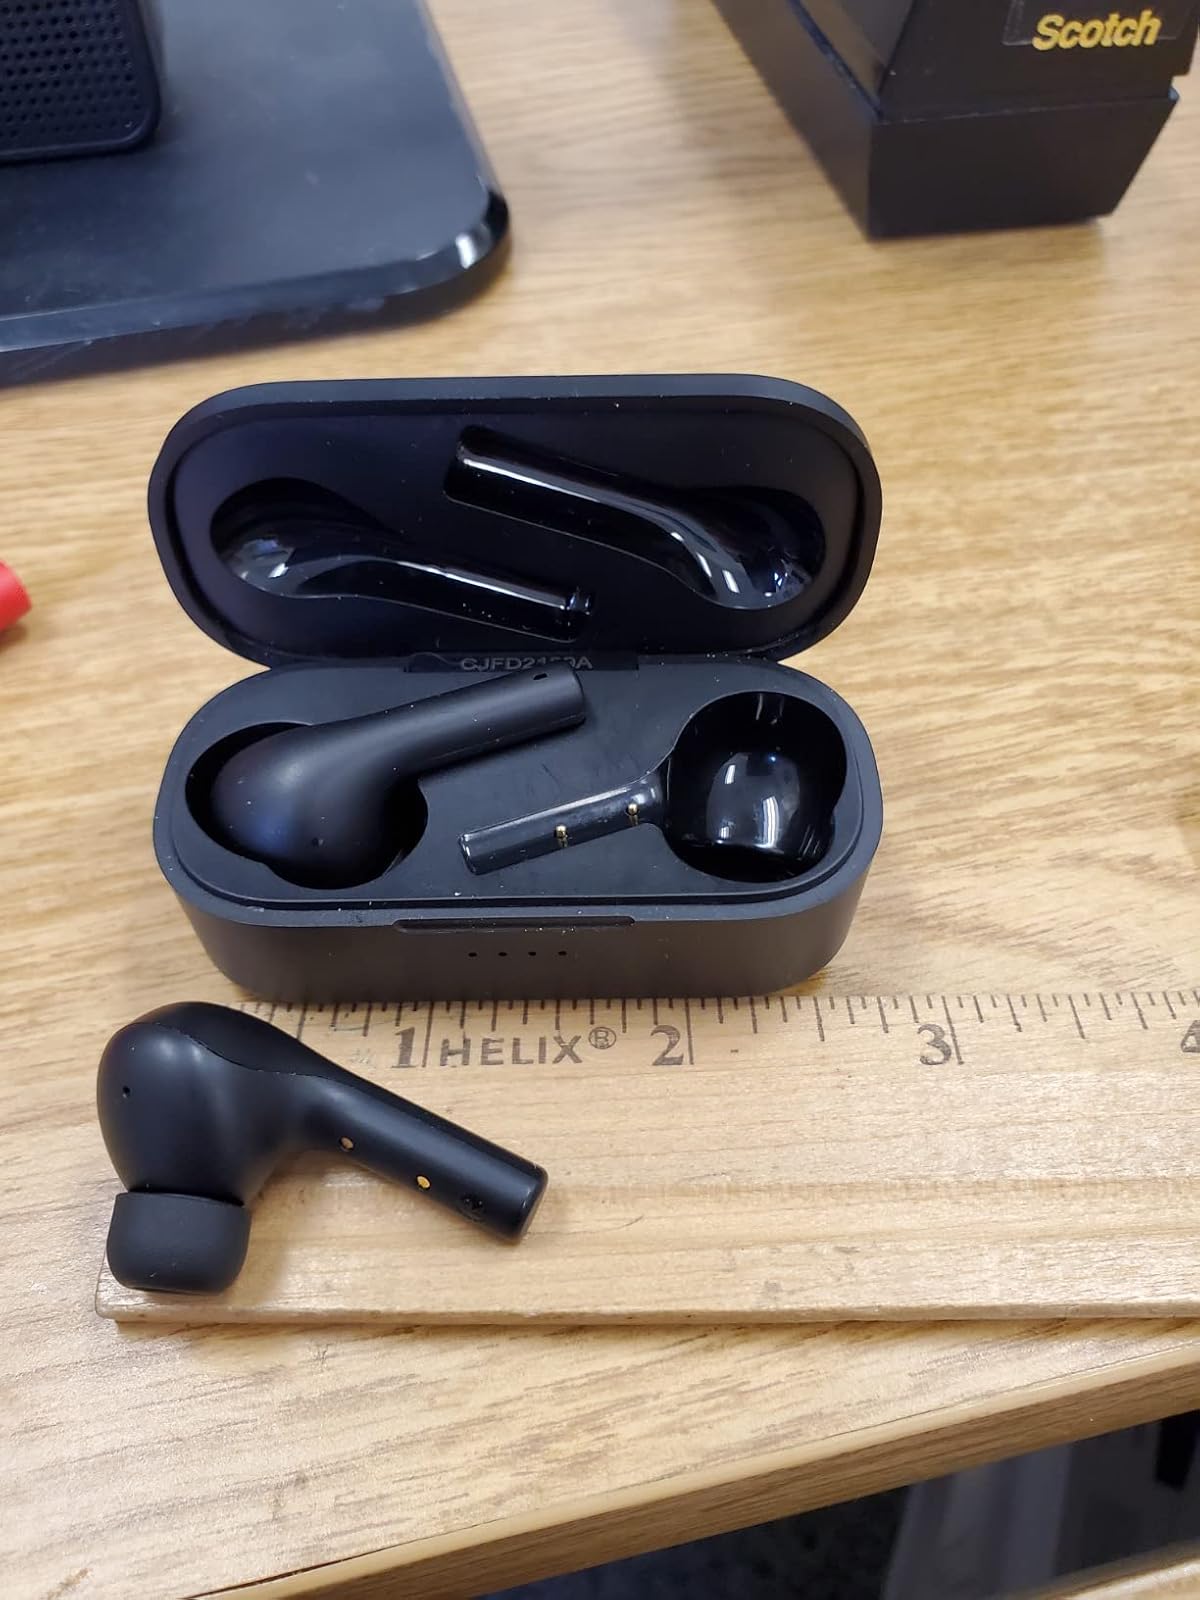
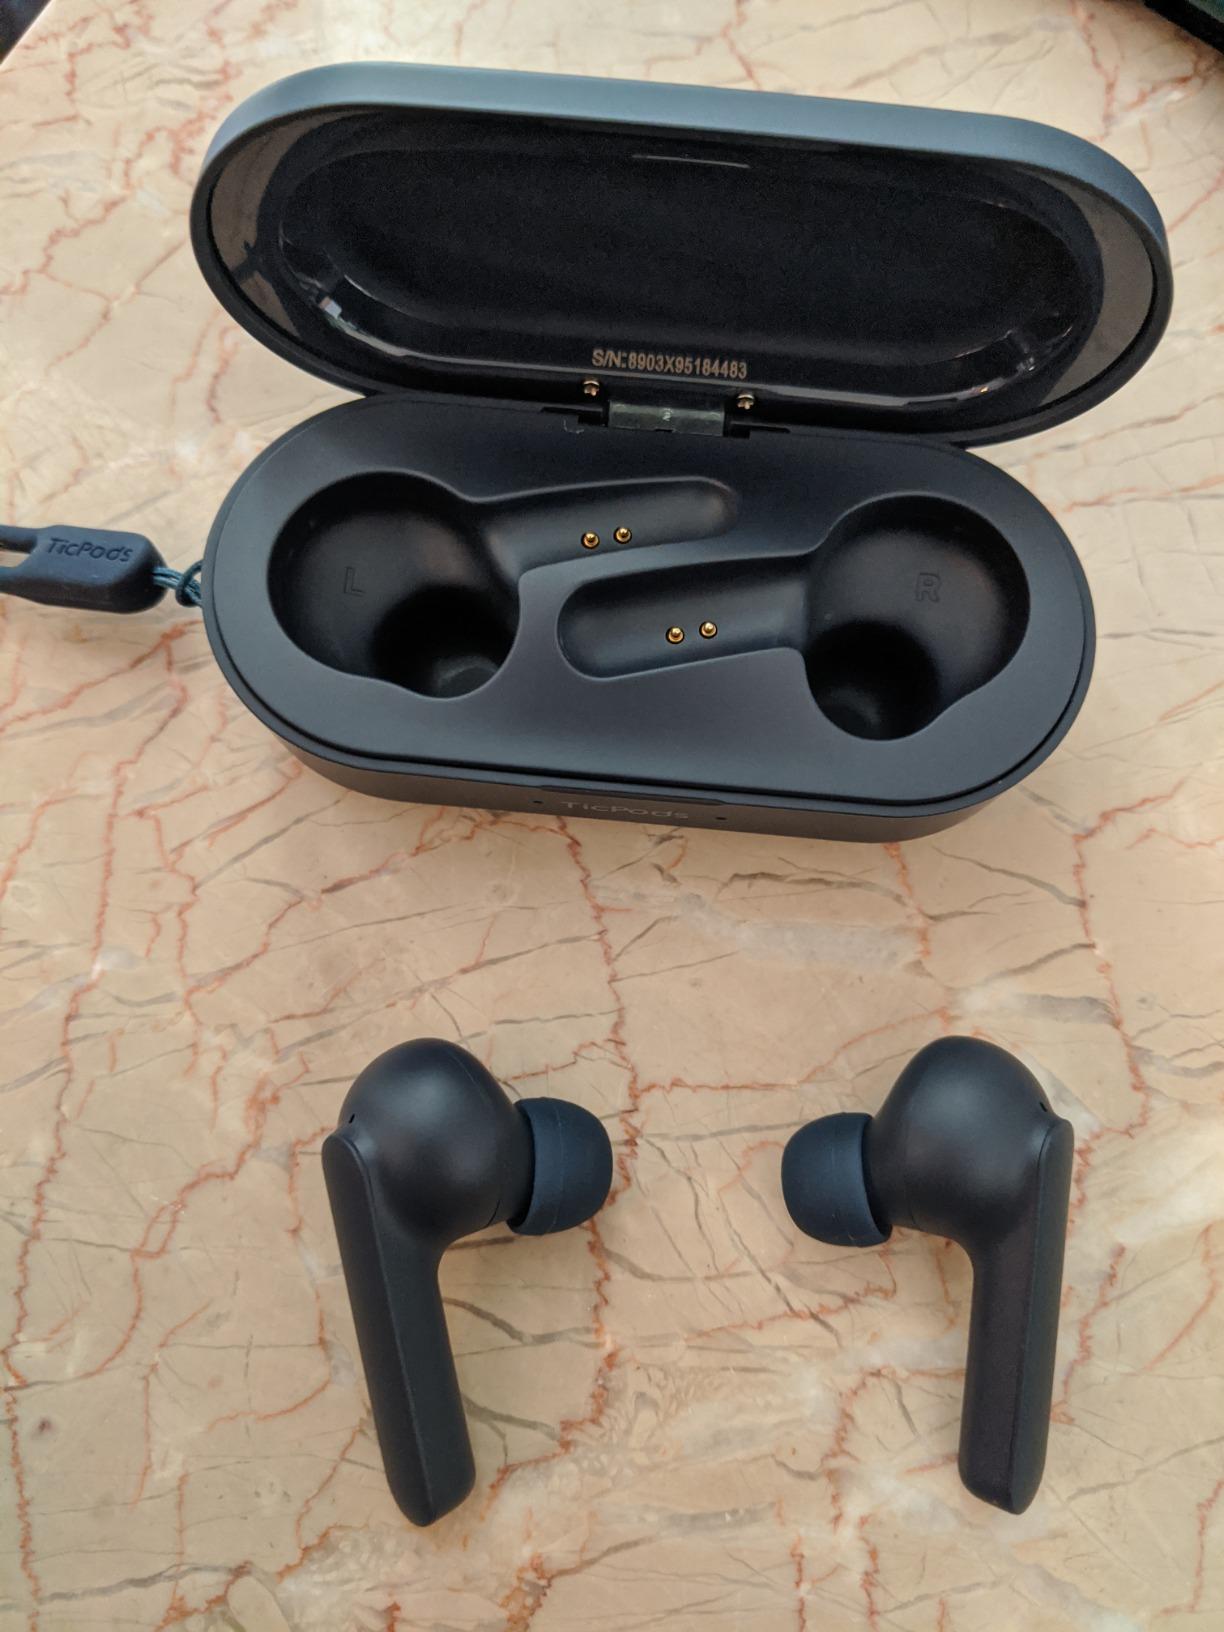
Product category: earbuds
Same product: no